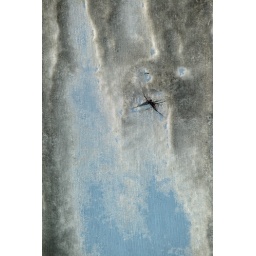
Loved the textures and lines on the windows in the butterfly greenhouse.